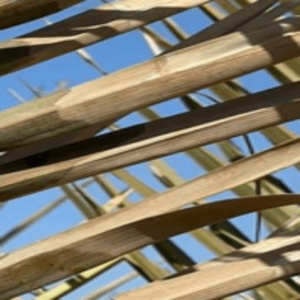
Label: Manganese Deficiency